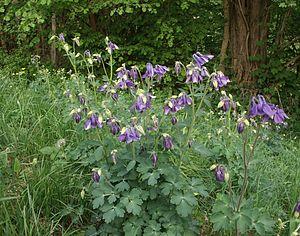
L'Ancolie commune appelée aussi Aiglantine, Ancolie des Jardins, Cornette ou encore Colombine est une plante herbacée vivace de la famille des Ranunculaceae.